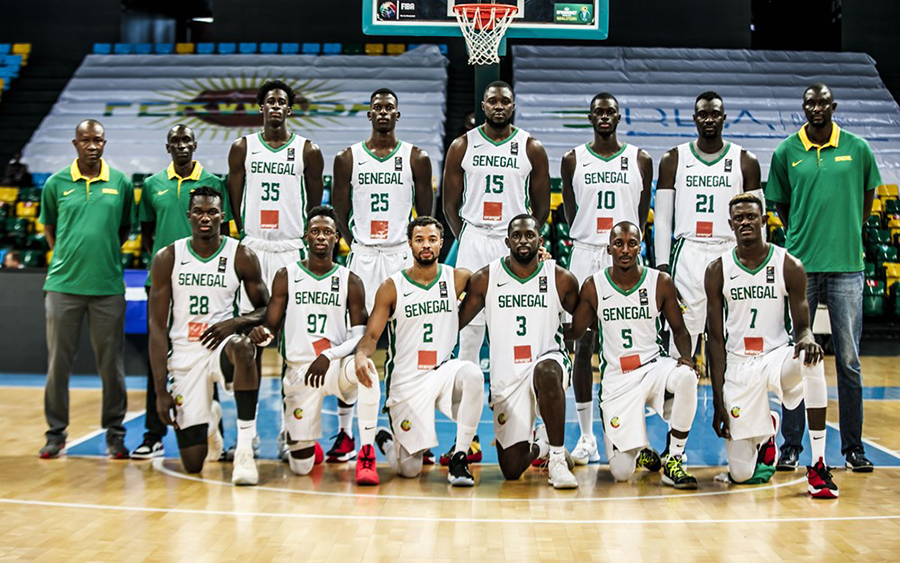
Lii de basketteur la, basketteur Senegaale yi la maasàllaa ñoo nekk nii ñooy basket. Mais njool nañ, maasàllaa ñii de xam naa kuñ siyéel dañ lay gagné. Seen entraîneur yaa nekk seen wet maasàllaa, seen maillot yi rafet na weex na taarkàlla.